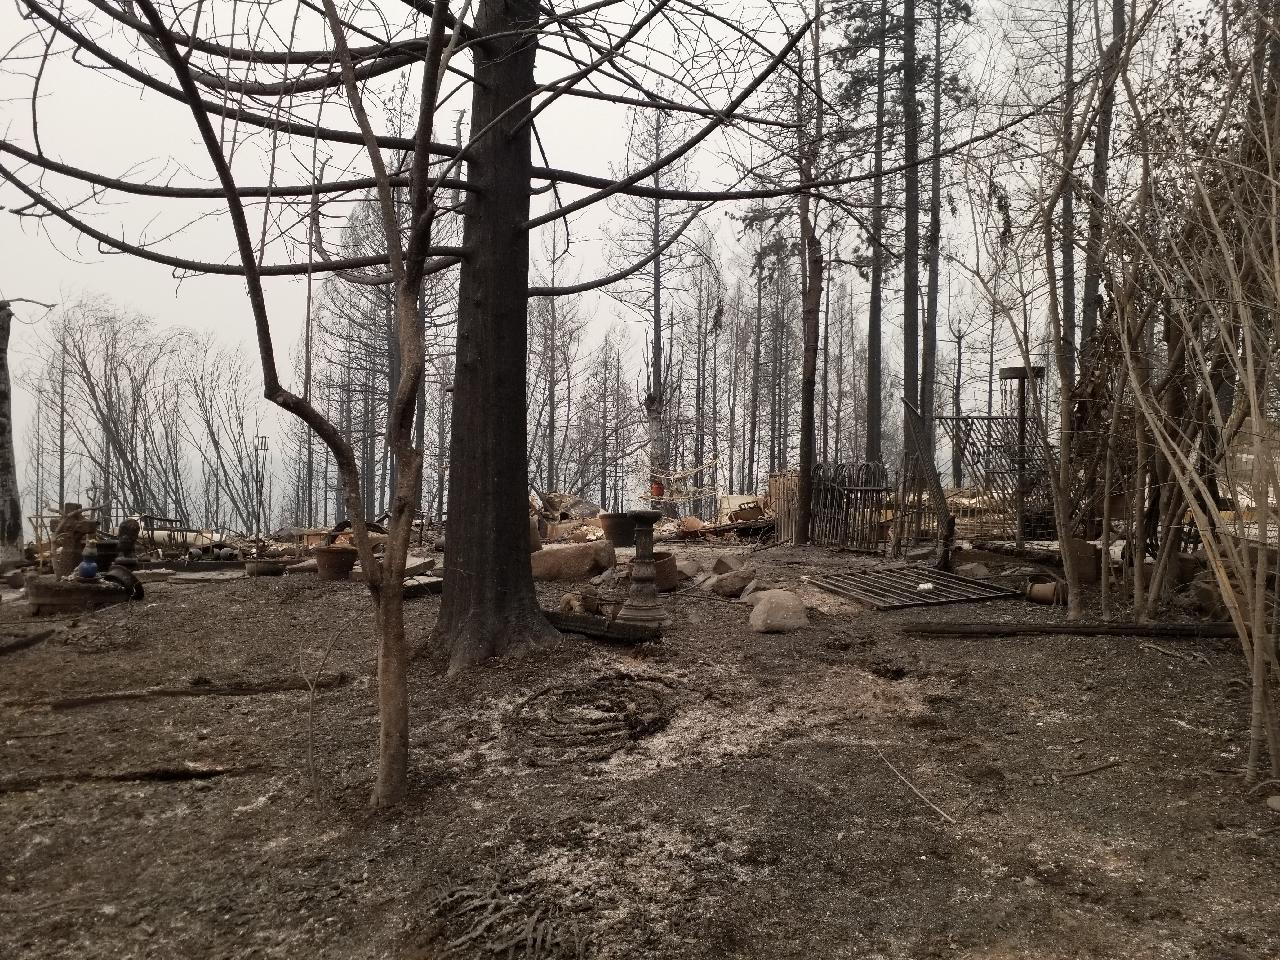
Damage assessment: destroyed